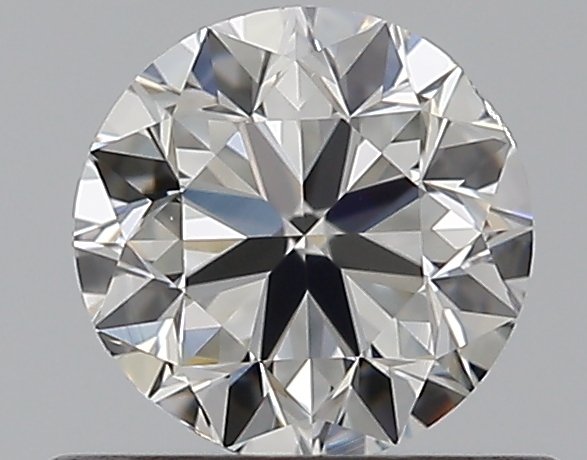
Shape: round
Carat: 0.5
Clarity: VS2
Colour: I
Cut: VG
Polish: EX
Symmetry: VG
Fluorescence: N
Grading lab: GIA
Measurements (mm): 4.89 x 4.95 x 3.16